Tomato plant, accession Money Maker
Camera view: horizontal (90 deg, fisheye); turntable rotation: 150 degrees
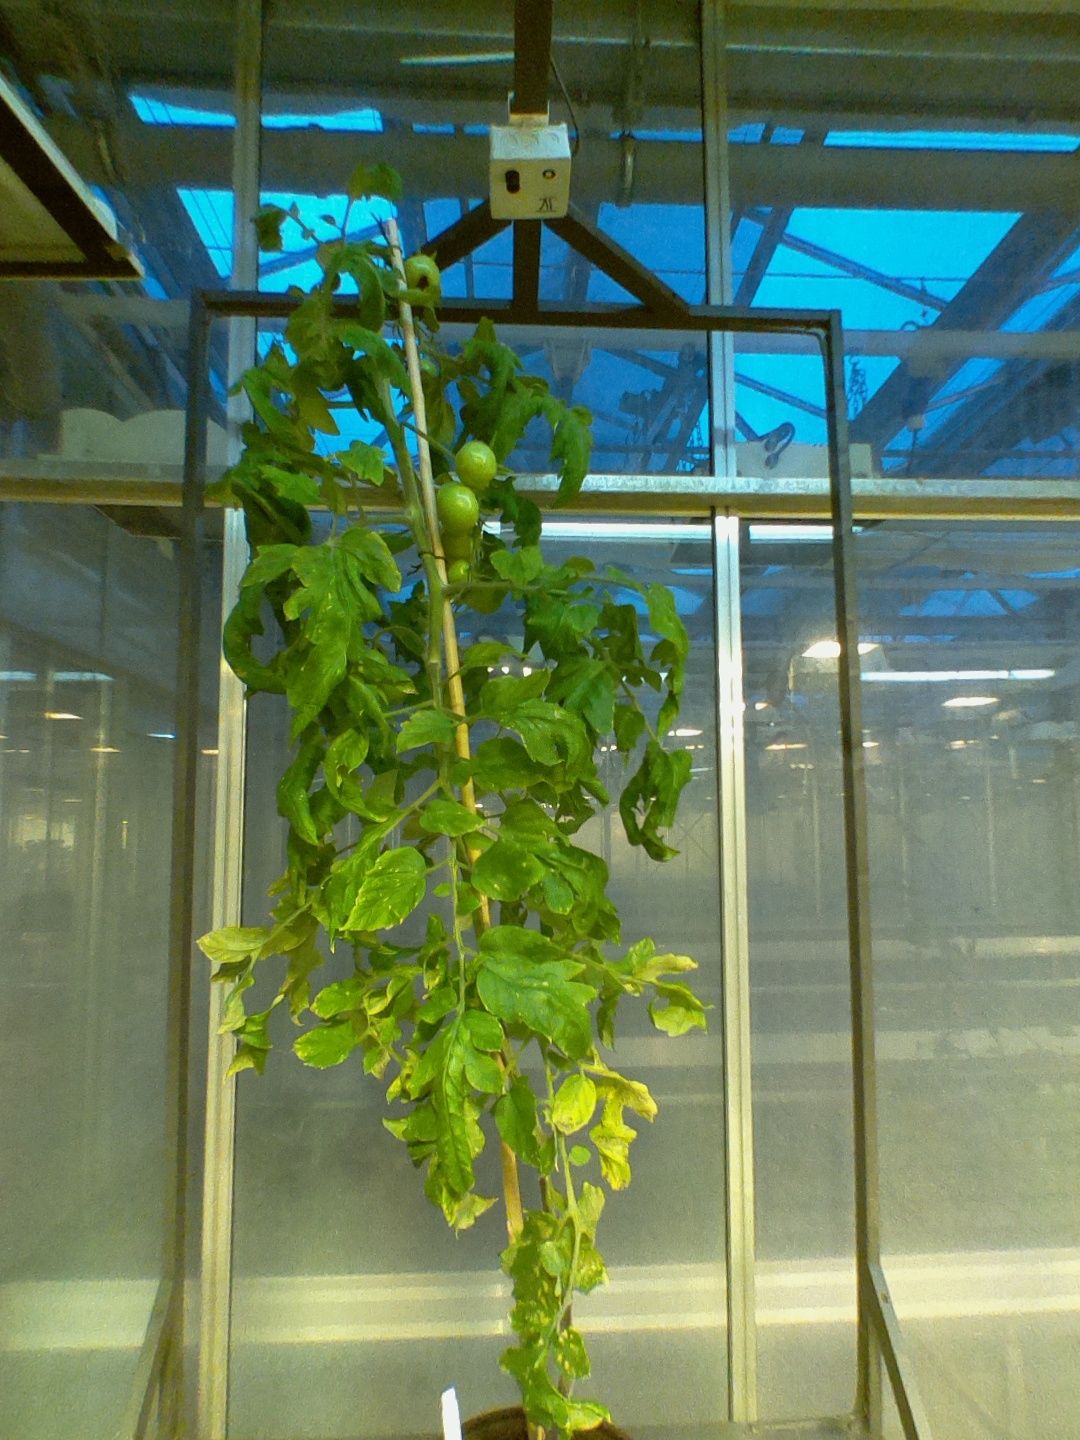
BBCH growth stage 78: 80% -90% of final fruit size